Naha

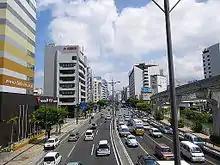
National Route 58 in Naha City

Naha Airport and Naha Port serve the city. Naha Airport is the hub of Okinawa Prefecture.